Motorola E1000

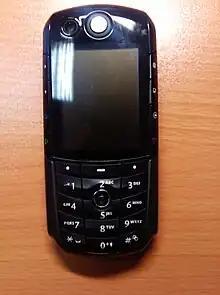
A picture of Motorola E1000

The E1000 is a 3G/GSM candybar style mobile phone developed by Motorola. This product was announced in February 2004. The E1000 was made to replace Motorola's older 3G phones such as the A835 and A845. The E1000 includes an mp3 player and stereo speakers. It is able to record video and taking mega pixel stills. The features list includes assisted global positioning system (AGPS) for location-based services